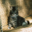
Label: cat